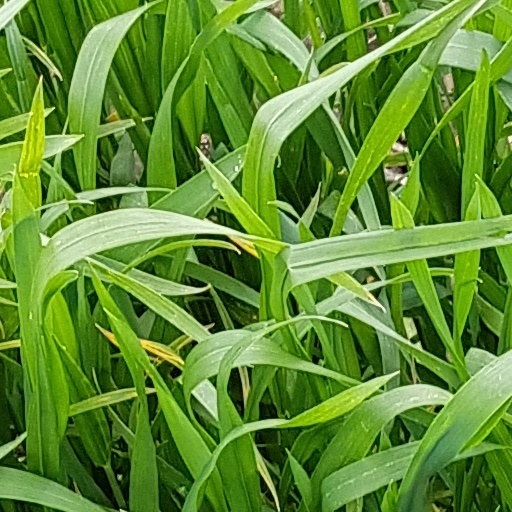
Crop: wheat